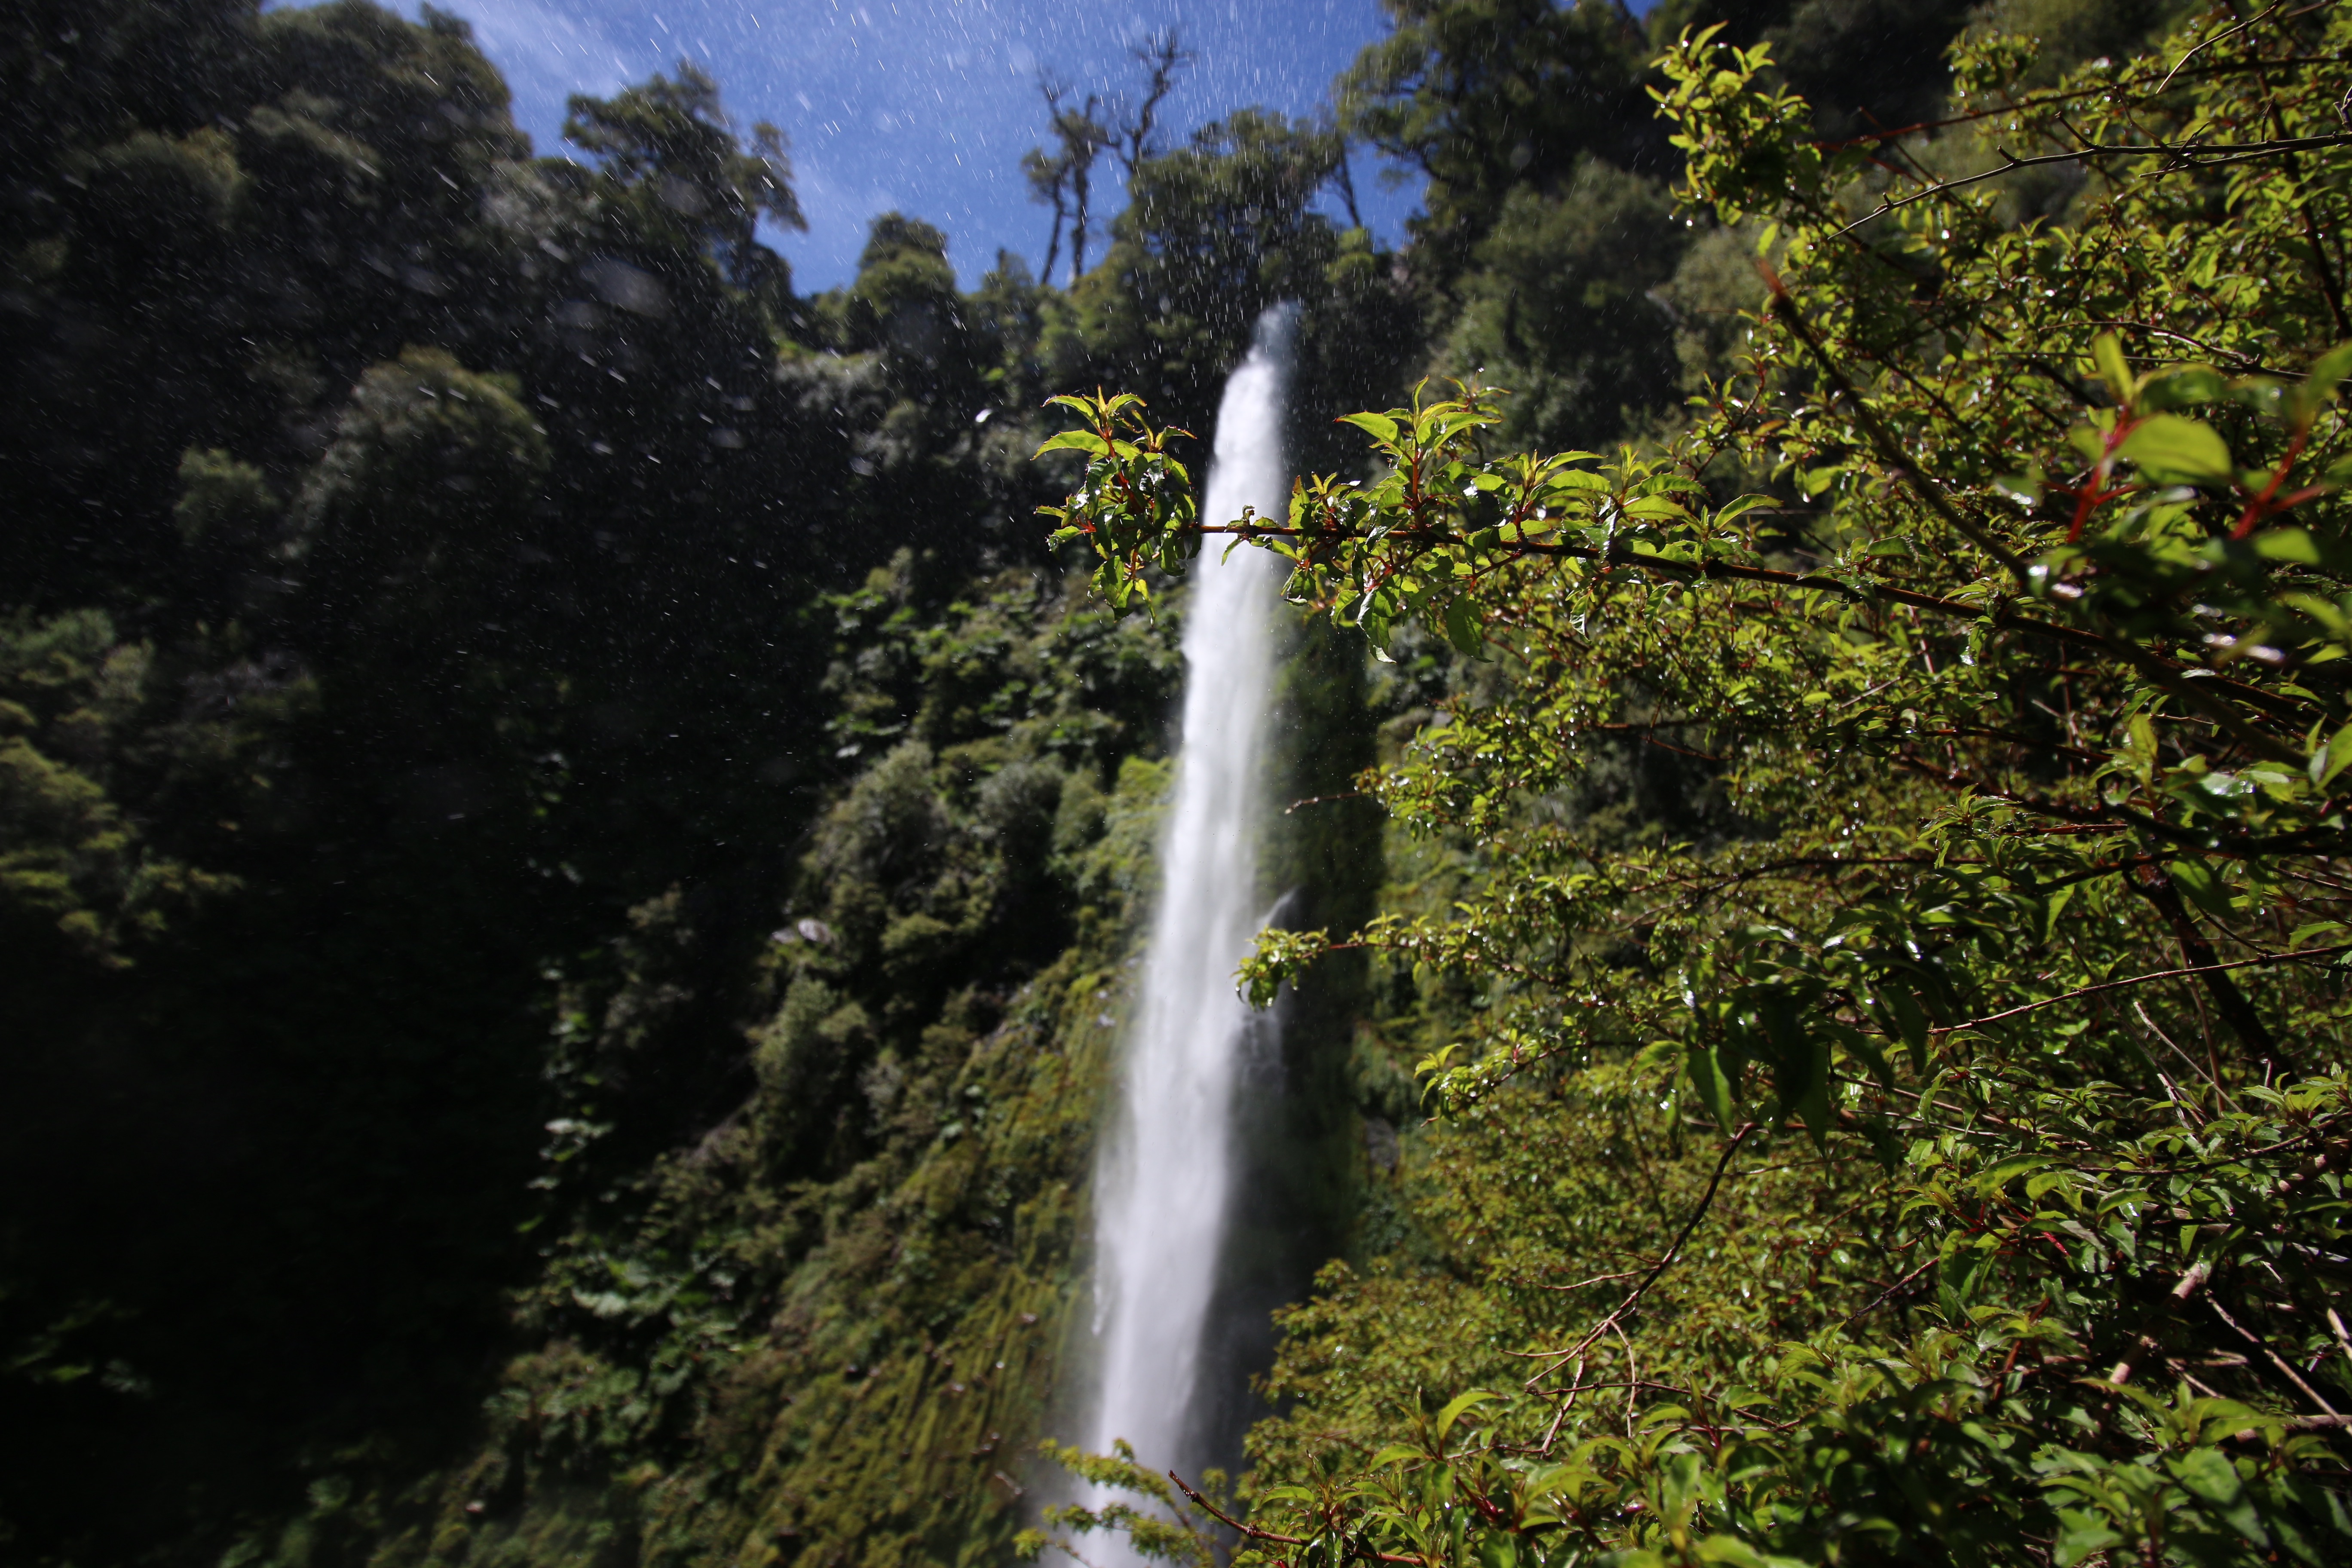
water, forest, waterfall, jungle, body of water, rainforest, water feature